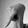
ASL letter: Q